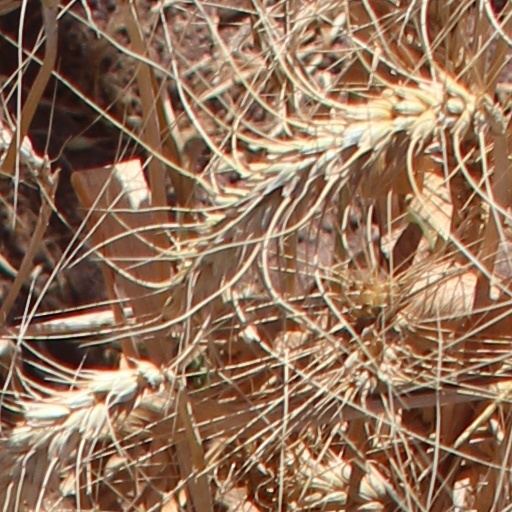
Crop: wheat